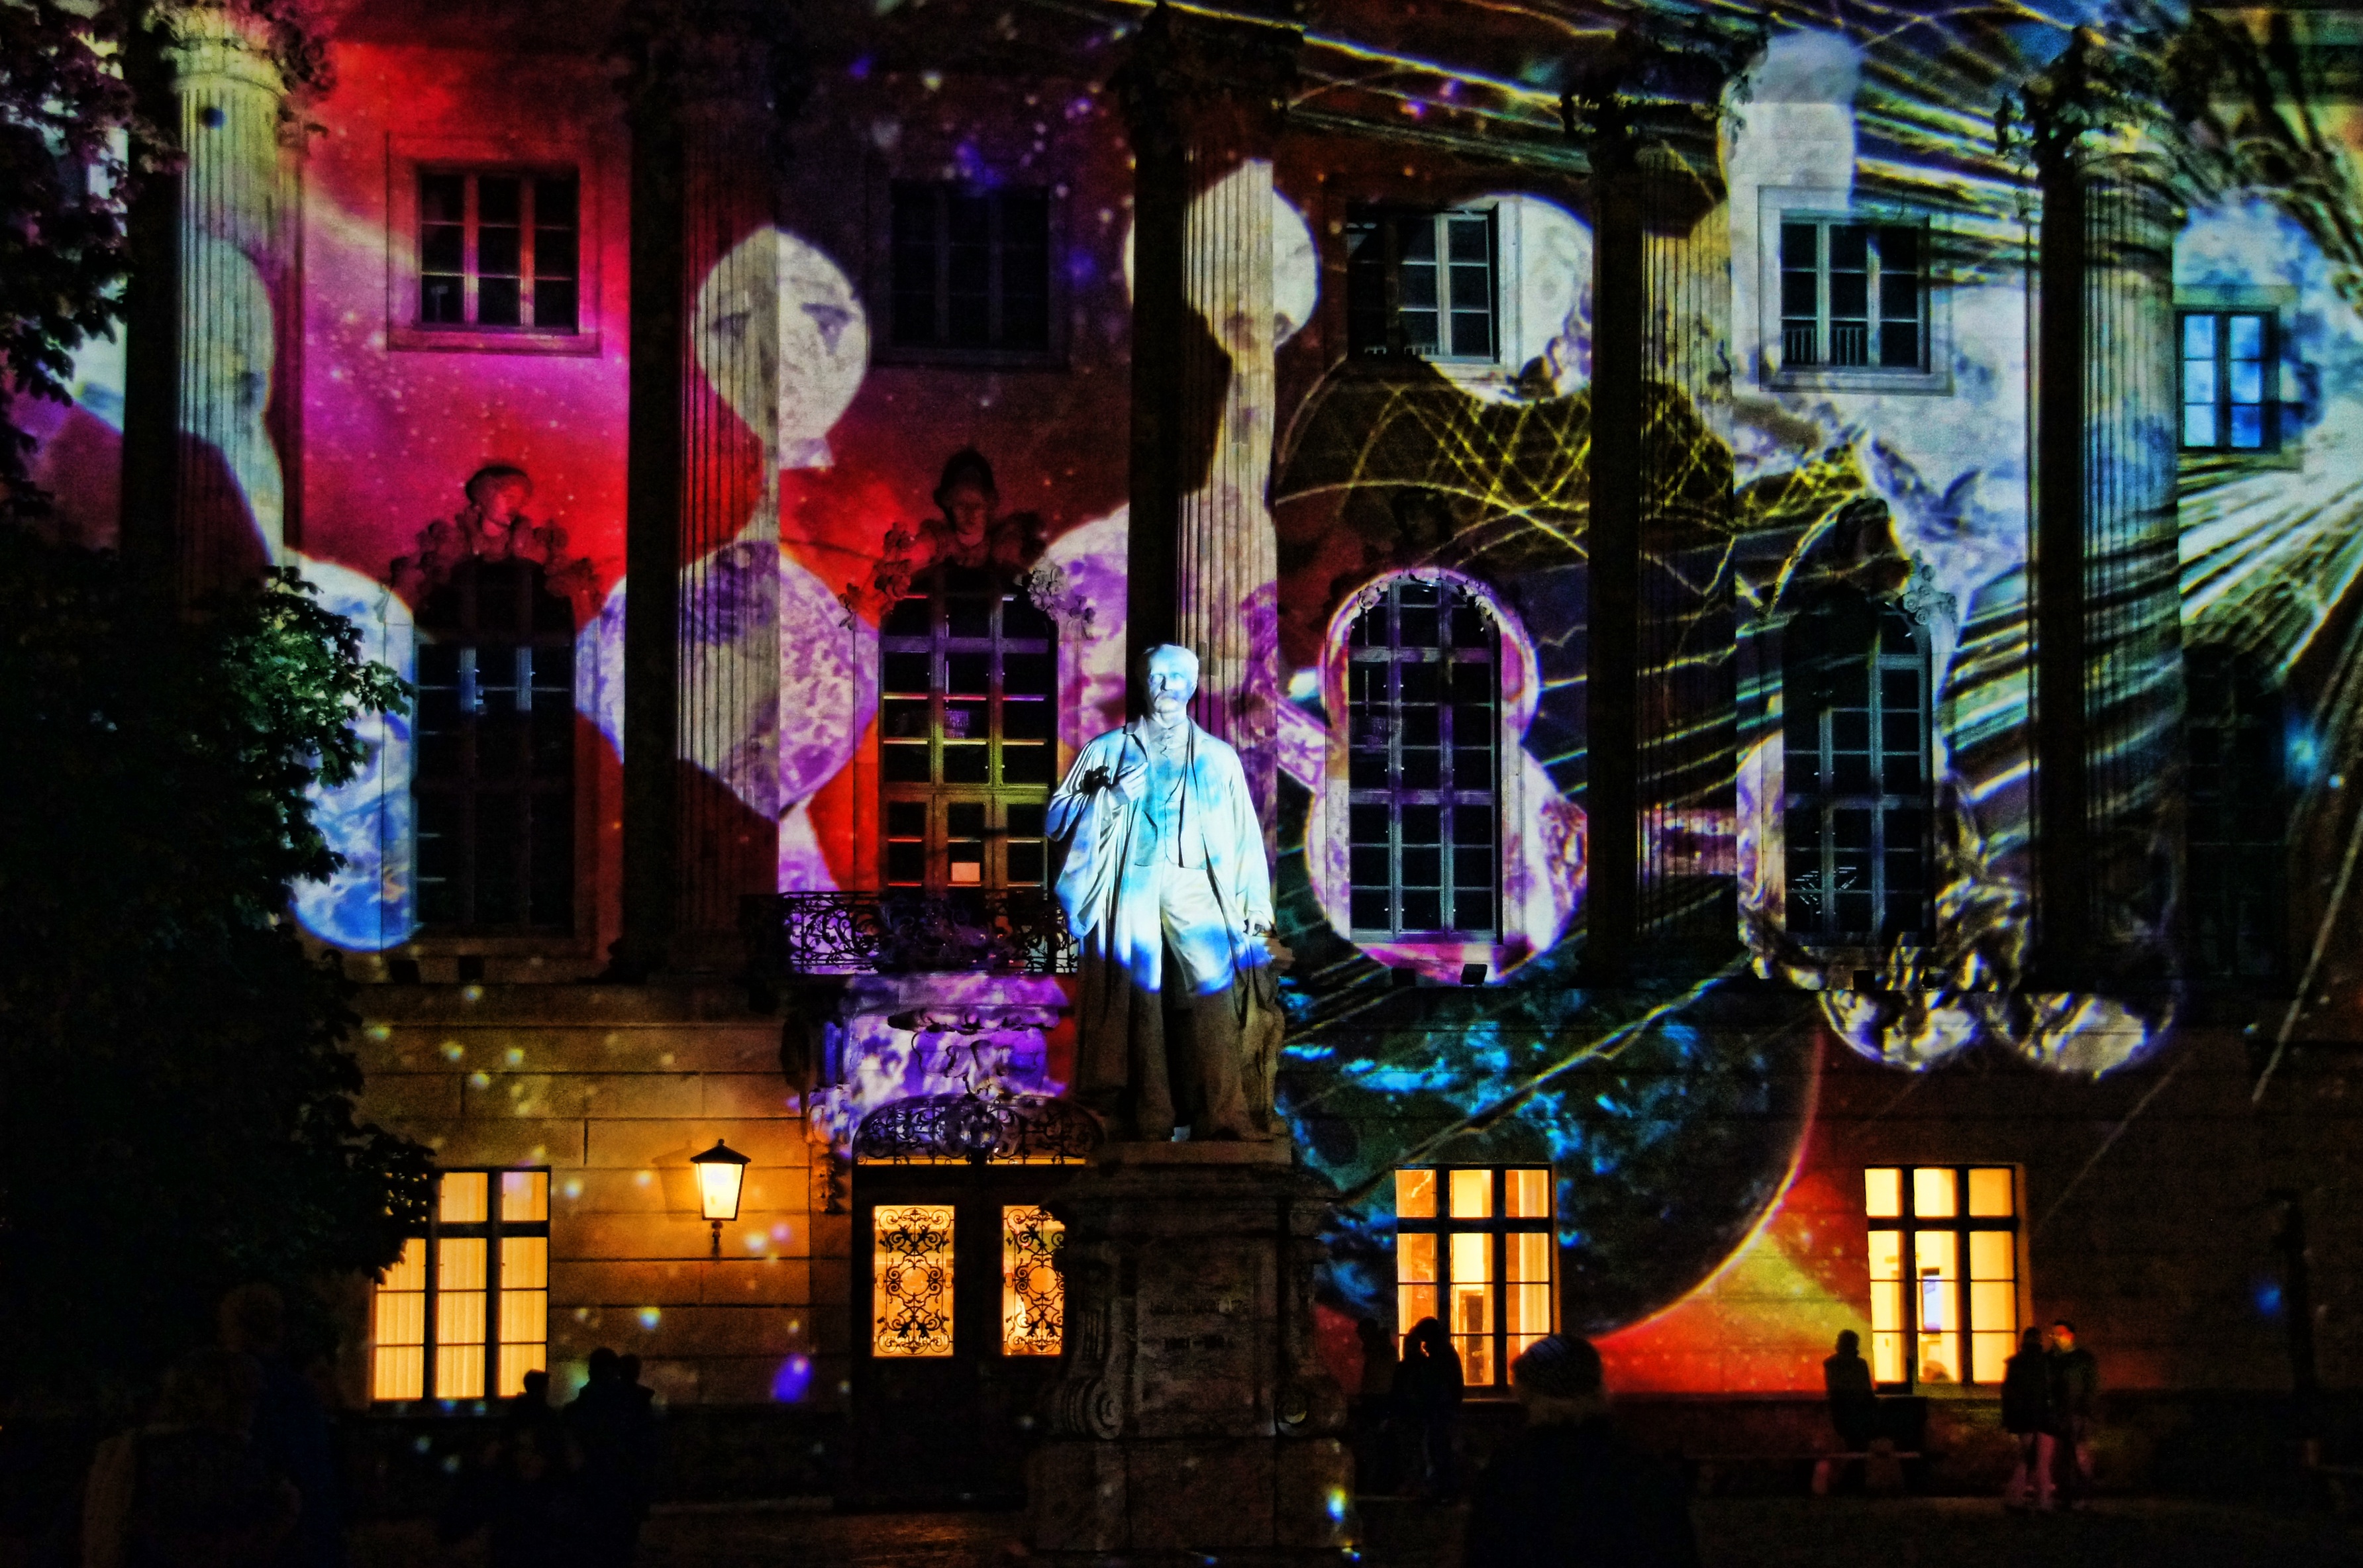
light, night, evening, color, facade, street art, art, berlin, festival of lights, modern art, berlin at night, city of lights, christmas lights